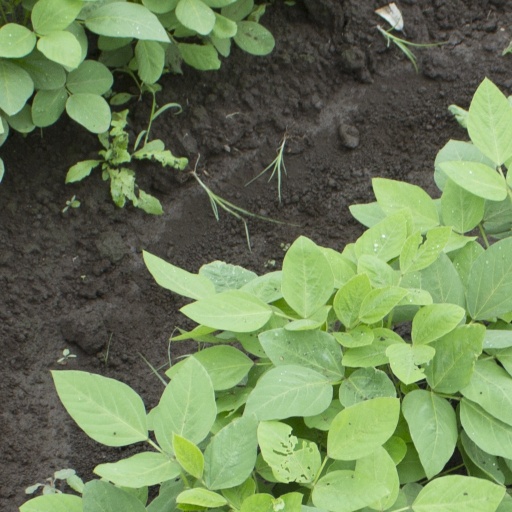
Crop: soybean